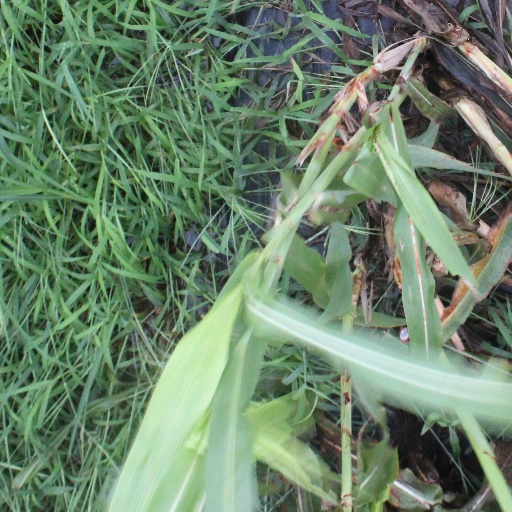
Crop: sorghum